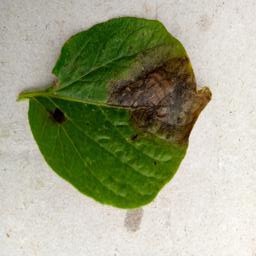
Etiqueta: Late Blight